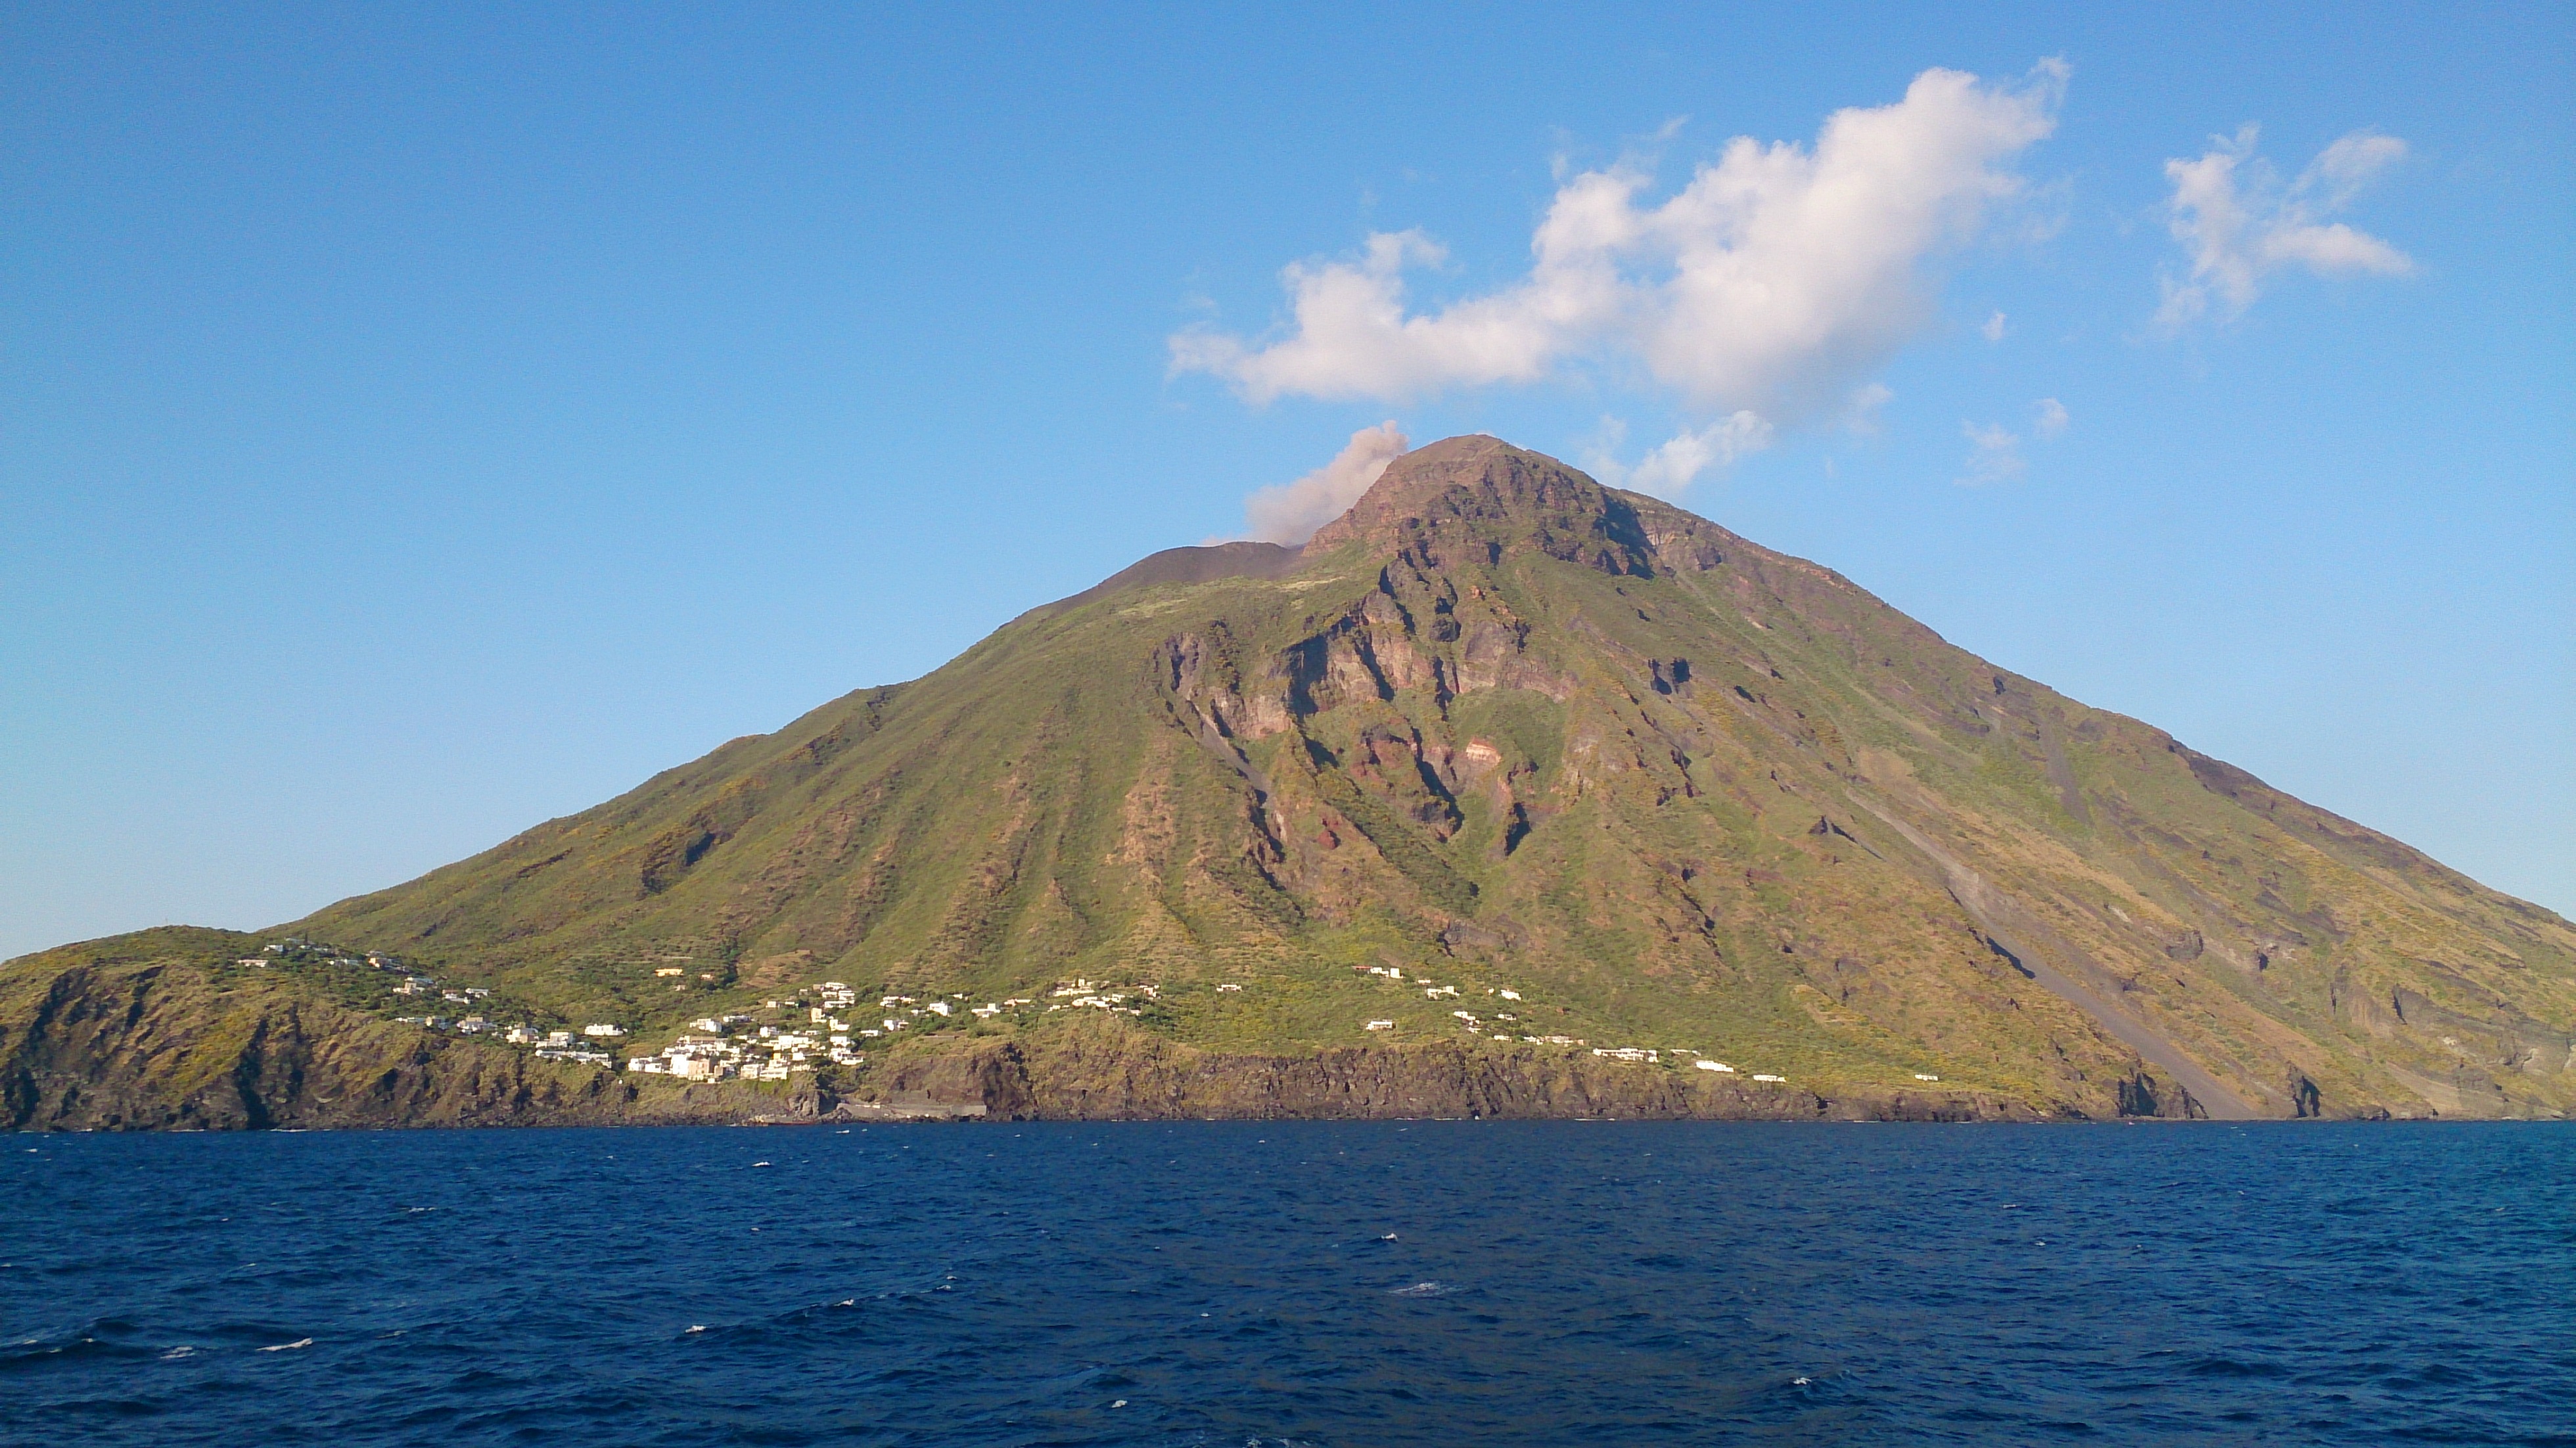
sea, mountain, hill, lake, volcano, italy, terrain, ridge, geology, plateau, lava, fell, loch, active, cape, sicily, landform, stratovolcano, aeolian islands, stromboli, geographical feature, mountainous landforms, volcanic landform